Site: brandenburg
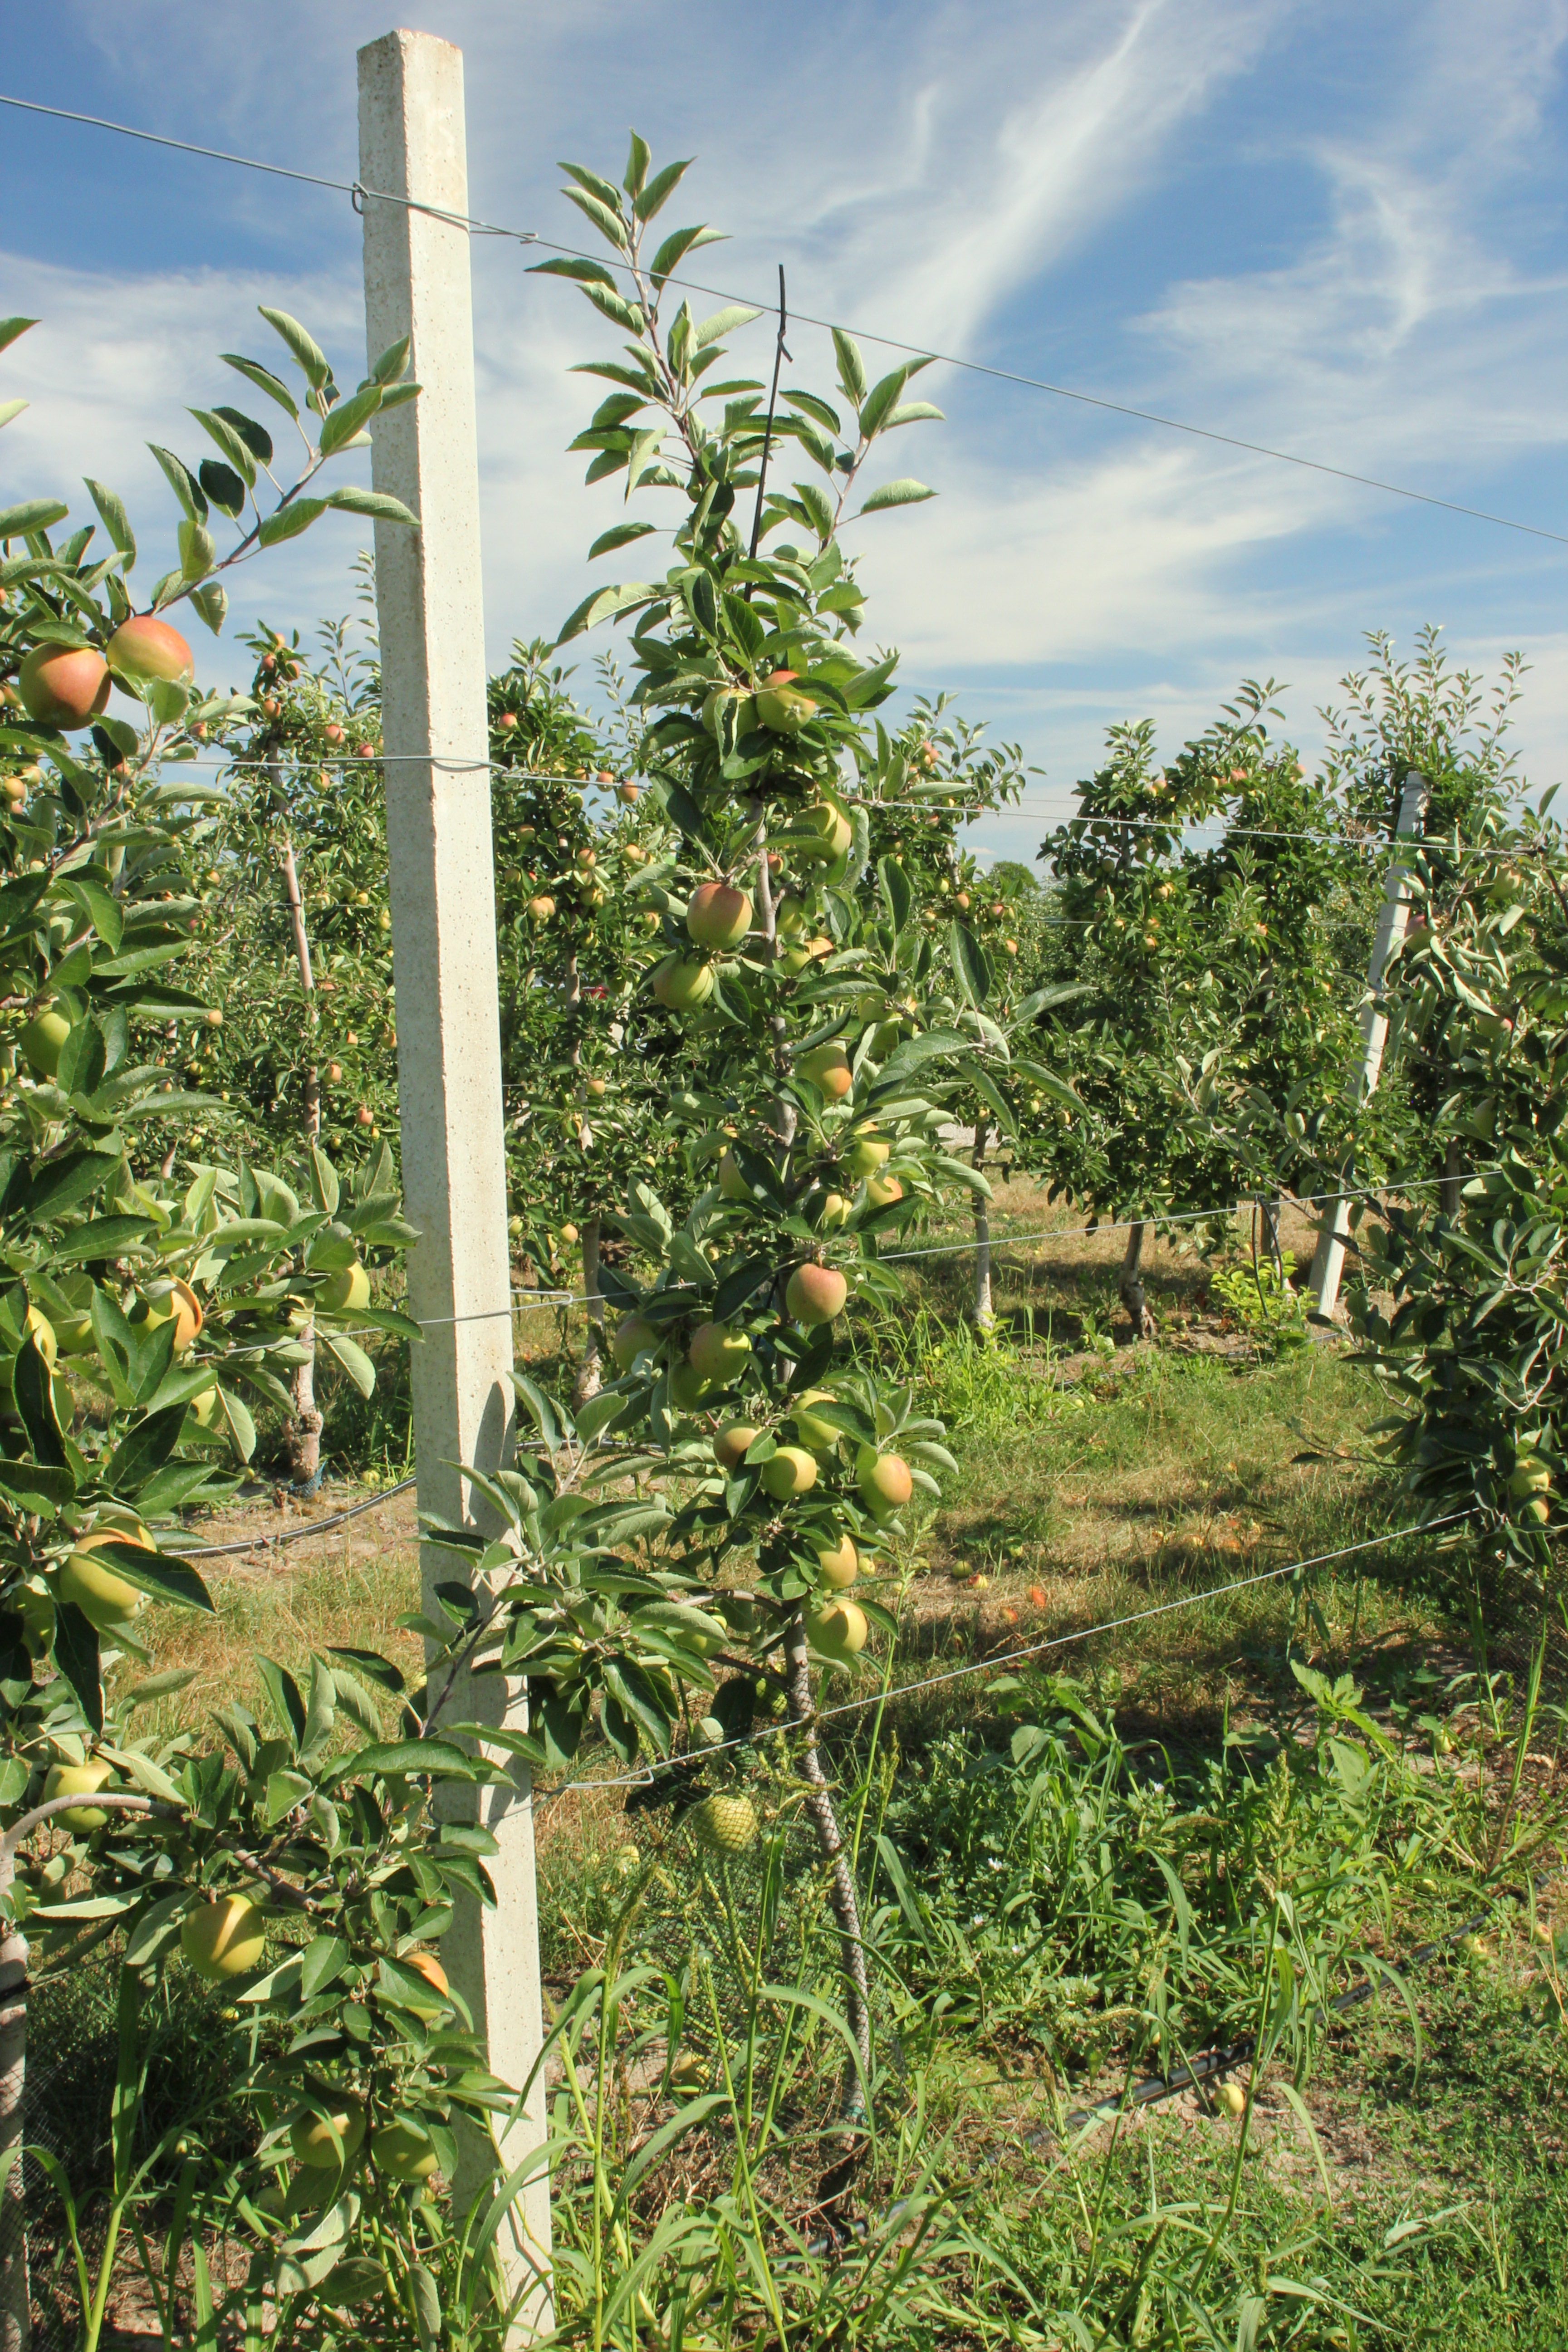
Growth stage (BBCH 77): Development of fruit